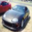
Label: automobile